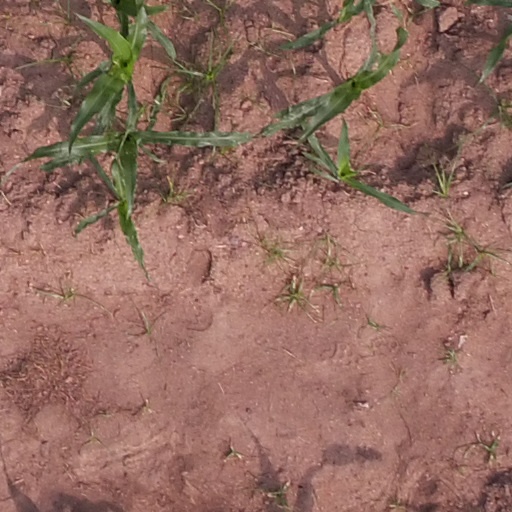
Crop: maize; corn